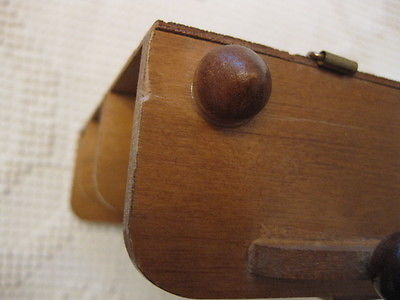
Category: cabinet